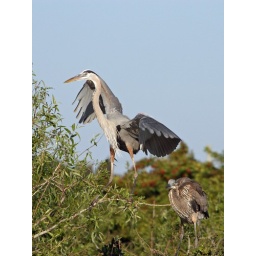
Great blue herons in the trees